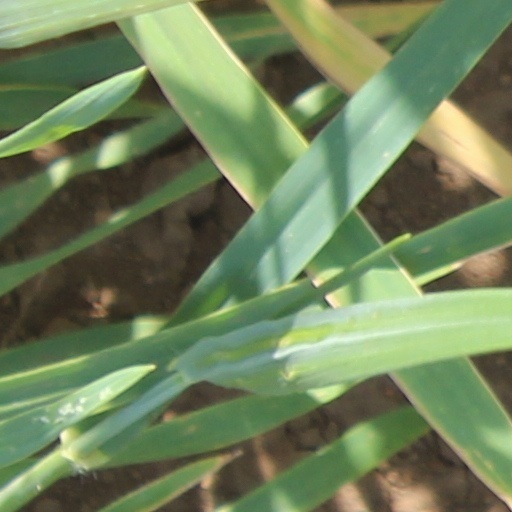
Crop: wheat